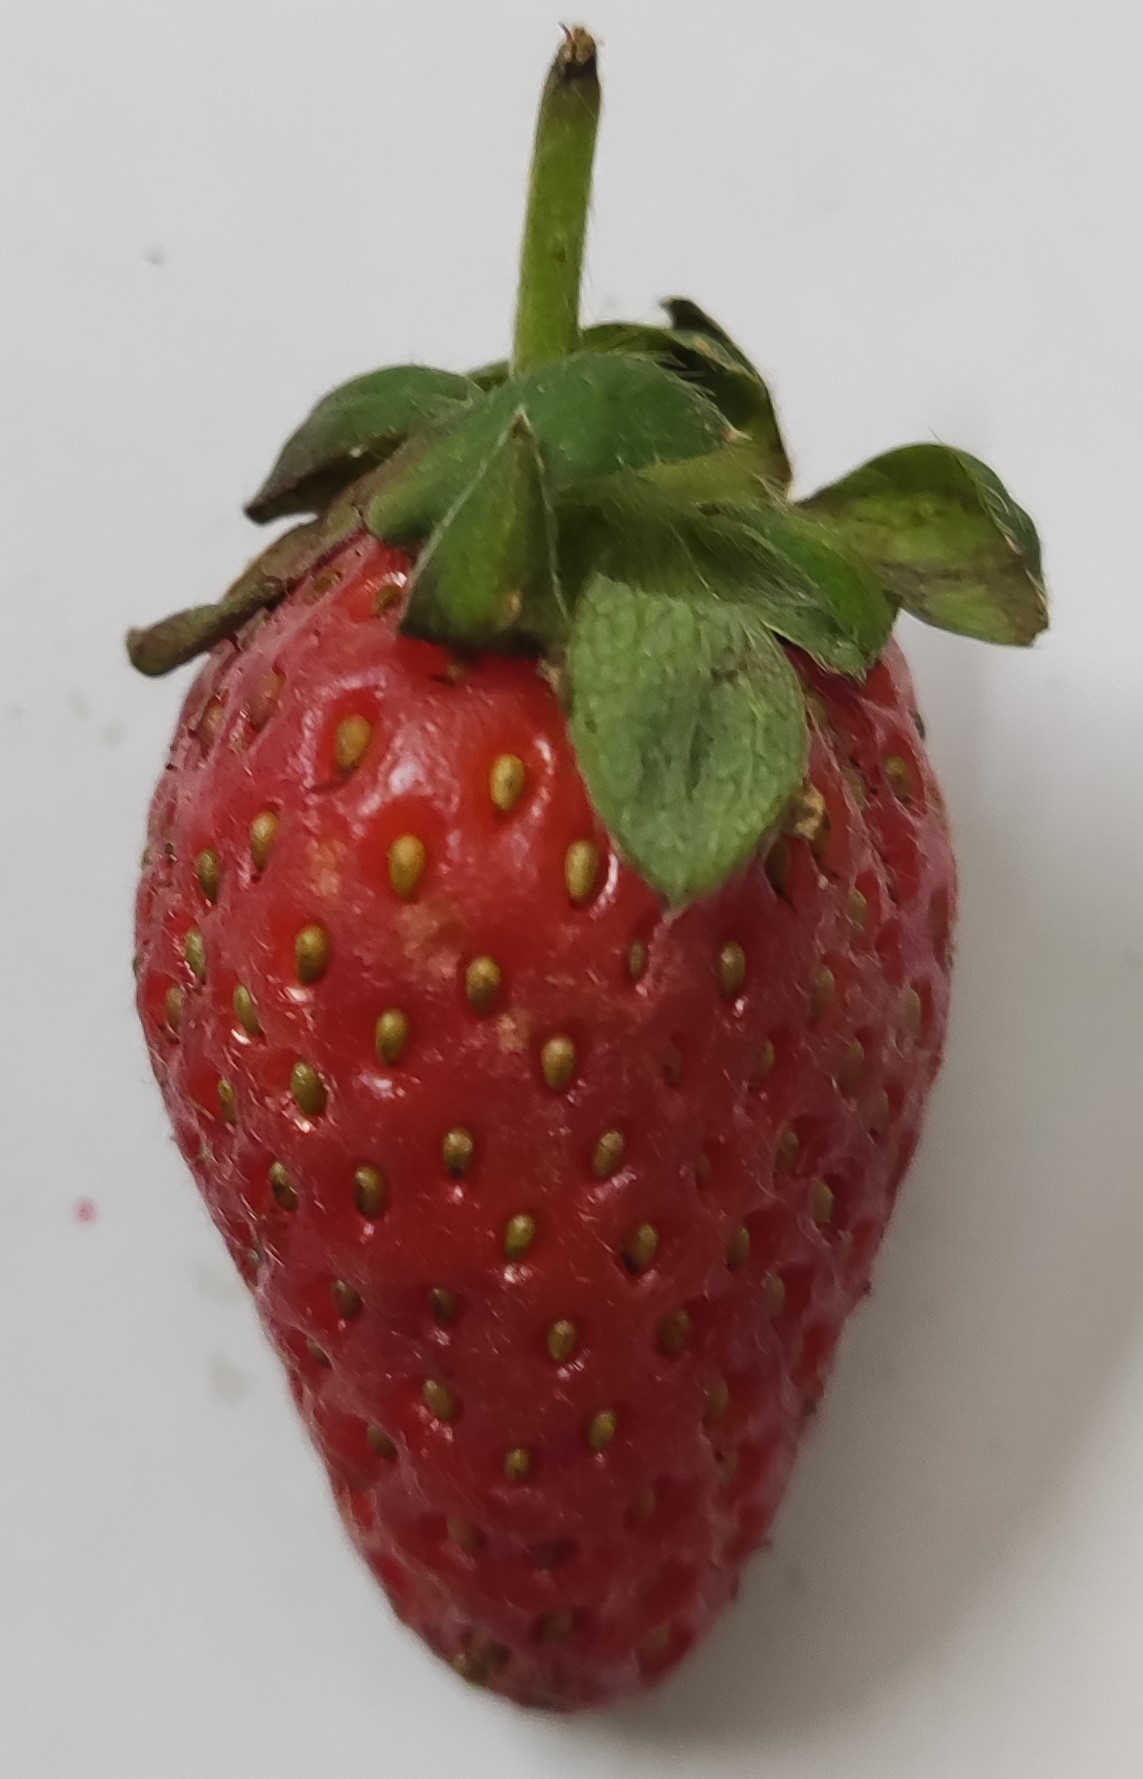
Fruit: strawberry
Condition: fresh